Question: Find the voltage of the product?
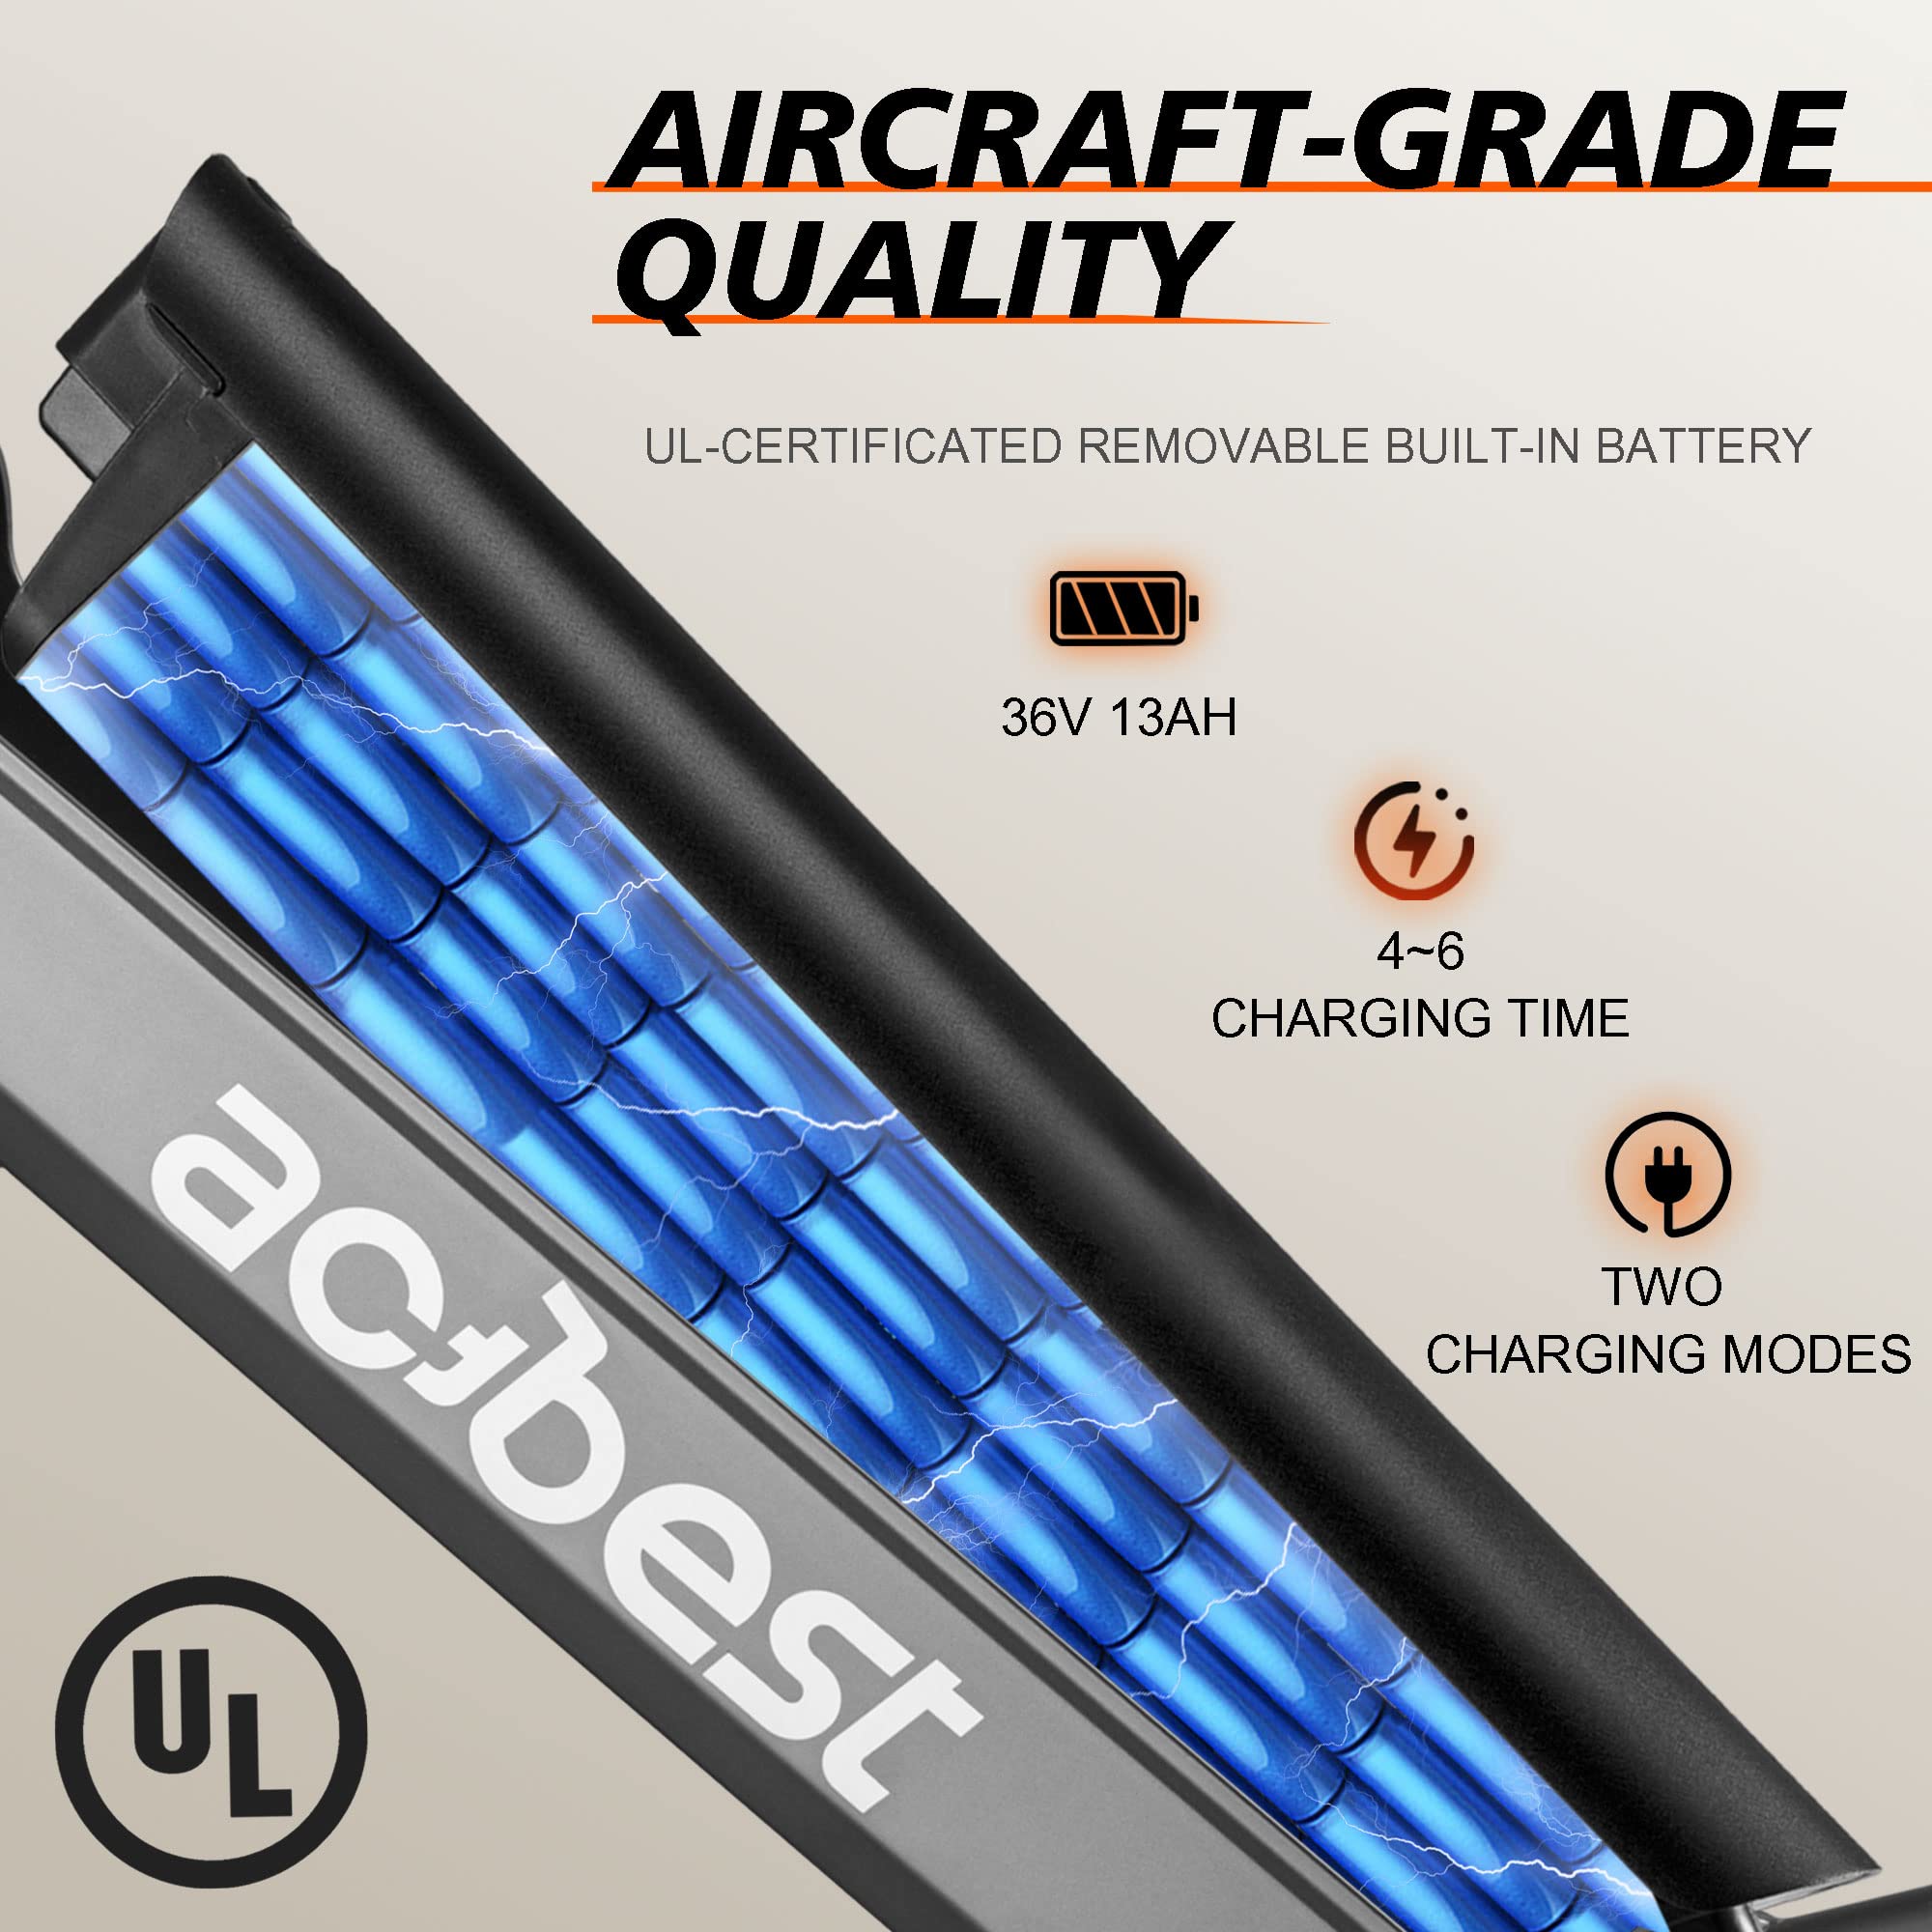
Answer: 36.0 volt